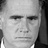
Emotion: sad